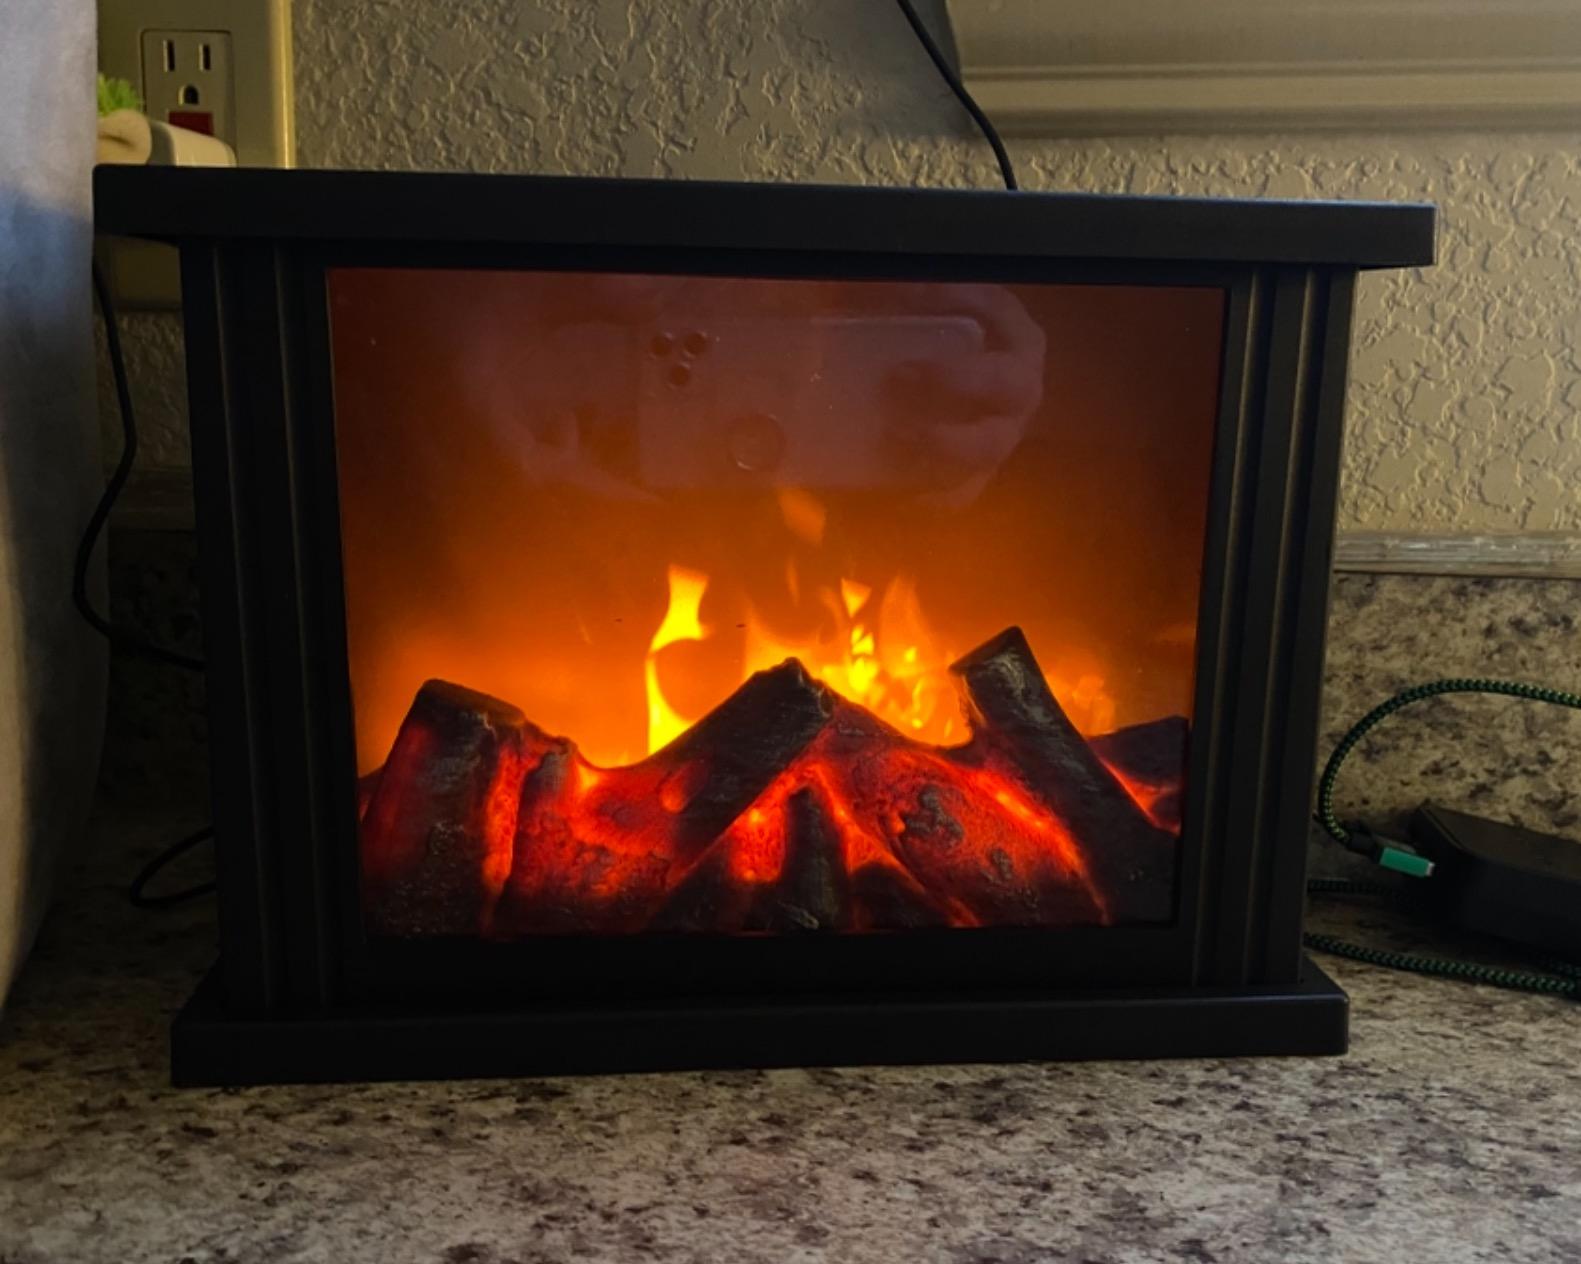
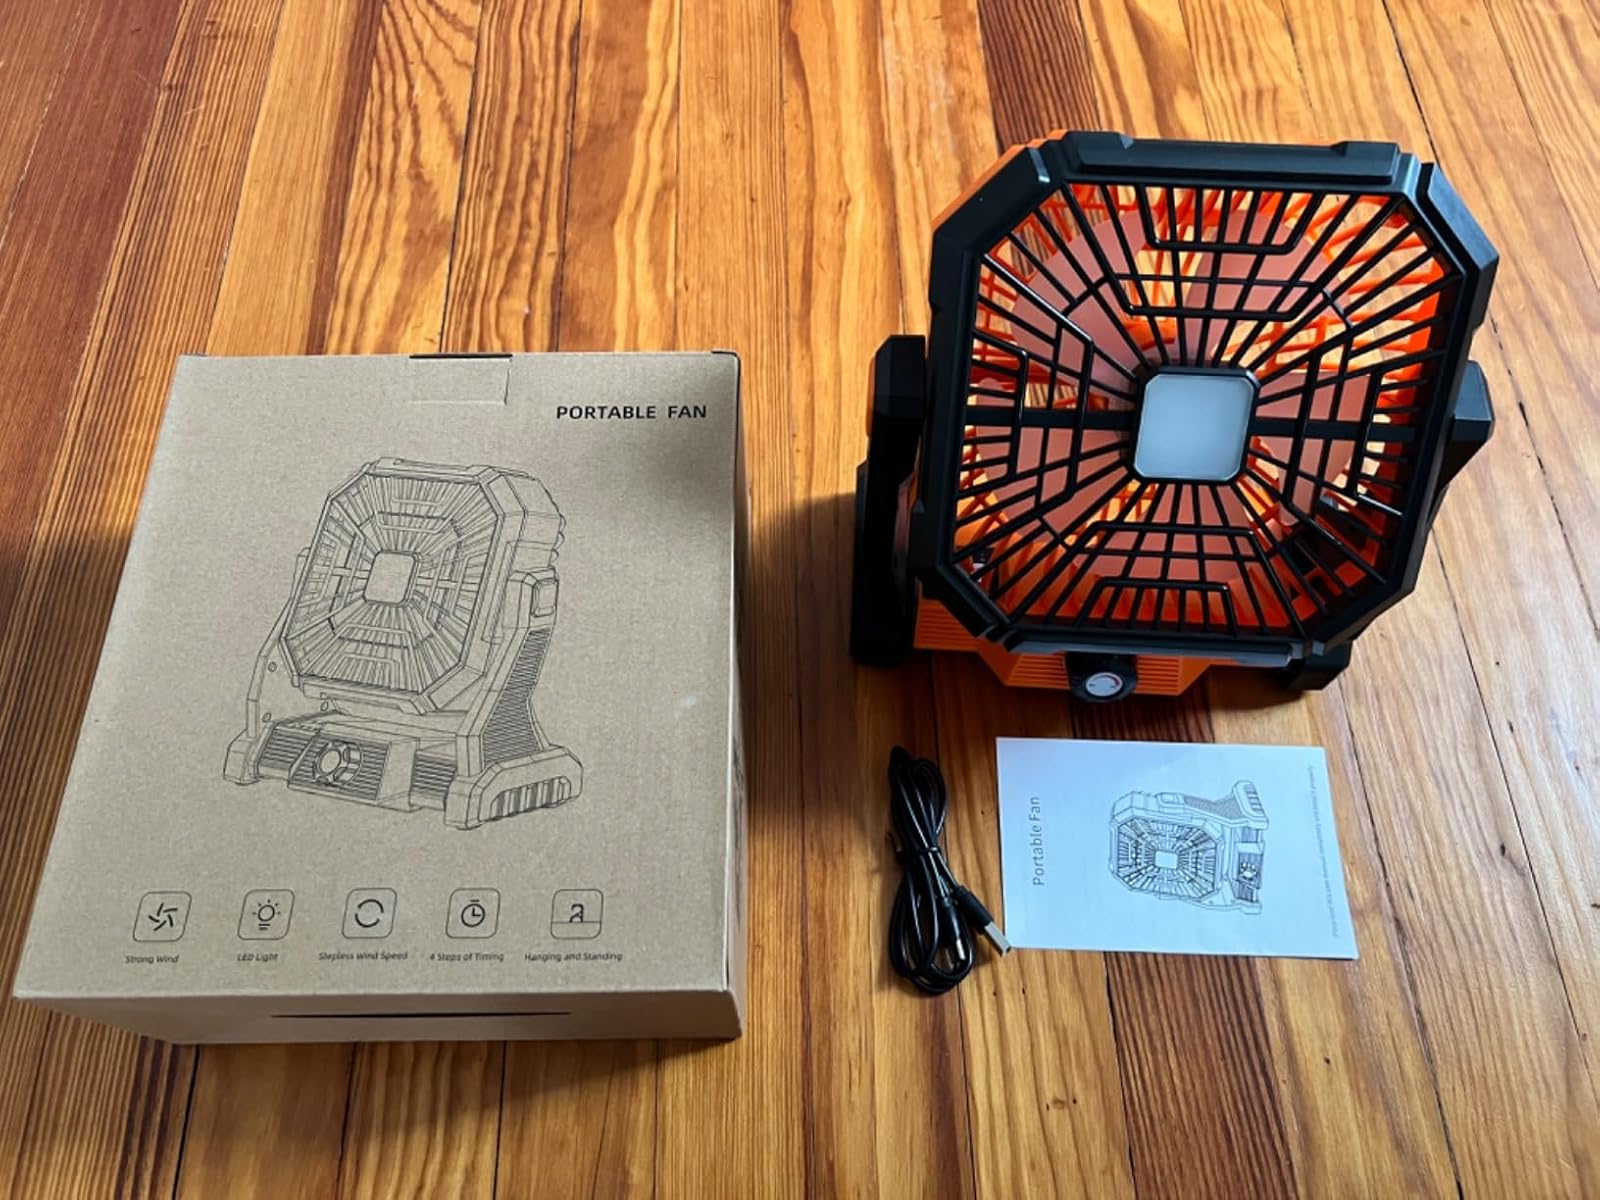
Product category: lantern
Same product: no